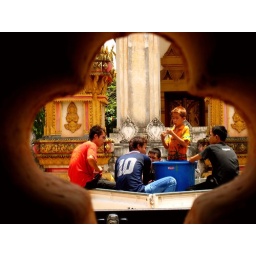
Outside Tat Luang, teenagers preparing water bags for Pi Mai water fighting in Vientian streets